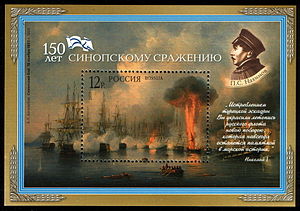
Slaget ved Sinope / Slagorden / Russiske Kejserrige / Linjeskibe
Rusland, frimærke, Slaget ved Sinope, 2003 (Michel № 1128, Scott № 6800)
Slaget ved Sinope var et søslag under Krimkrigen. Slaget fandt sted 30. november 1853 ved Sinope, en havneby i det nordlige Tyrkiet. Russiske krigsskibe udslettede en osmannisk flåde af fregatter. Slaget var det første større slag i Krimkrigen.